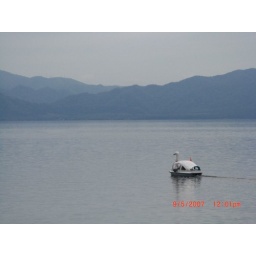
Swan boat in a lake at hokkaido